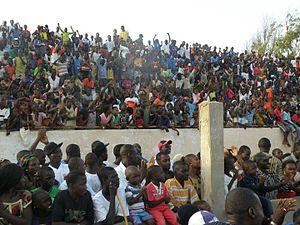
Population des Parcelles Assainies
La commune des Parcelles Assainies est l'une des 19 communes d'arrondissement de la Ville de Dakar.